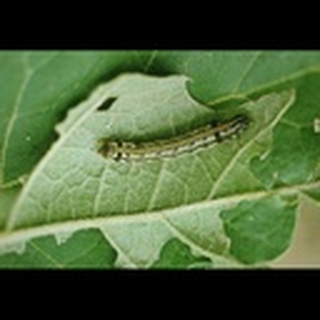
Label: cotton_army_worm